Greg Murphy

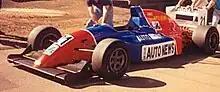
1994 Ralt Formula Brabham

Murphy became involved in motorsports by the age of eight, progressing through karts to saloon cars and single-seaters before moving to Australia. He first competed at the Bathurst circuit in 1994. The following two years he drove for Brad Jones Racing in the Australian Super Touring Championship and the Holden Racing Team (HRT) in endurance events, winning the Bathurst 1000 with Craig Lowndes in 1996. He drove for the HRT full-time in the 1997 Australian Touring Car Championship and placed fourth. Due to Craig Lowndes' return from overseas, Murphy only drove for the team in the endurance races in 1998.